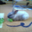
Label: rabbit